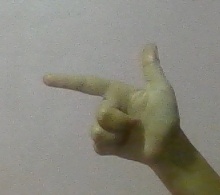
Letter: yaa